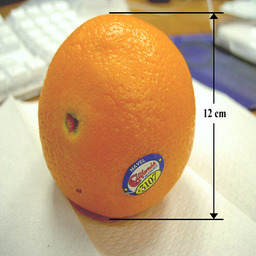
Label: peels